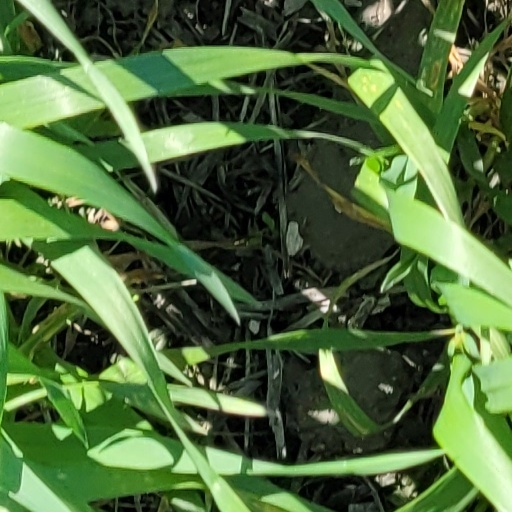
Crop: wheat